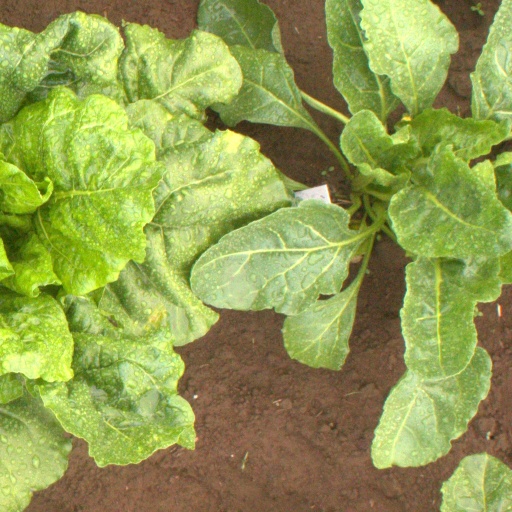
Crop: sugar beet